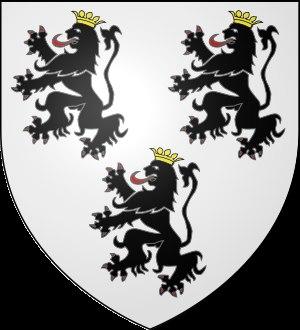
La maison d'Otreppe est une ancienne lignée féodale de ministériaux et de chevaliers du comté de Namur.